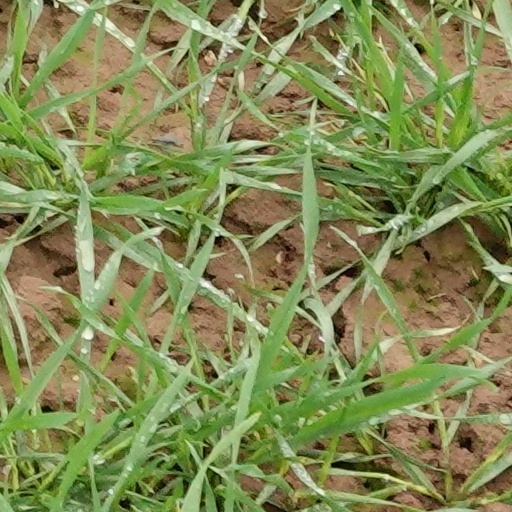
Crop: wheat